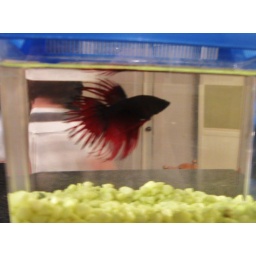
red fish in fish tank